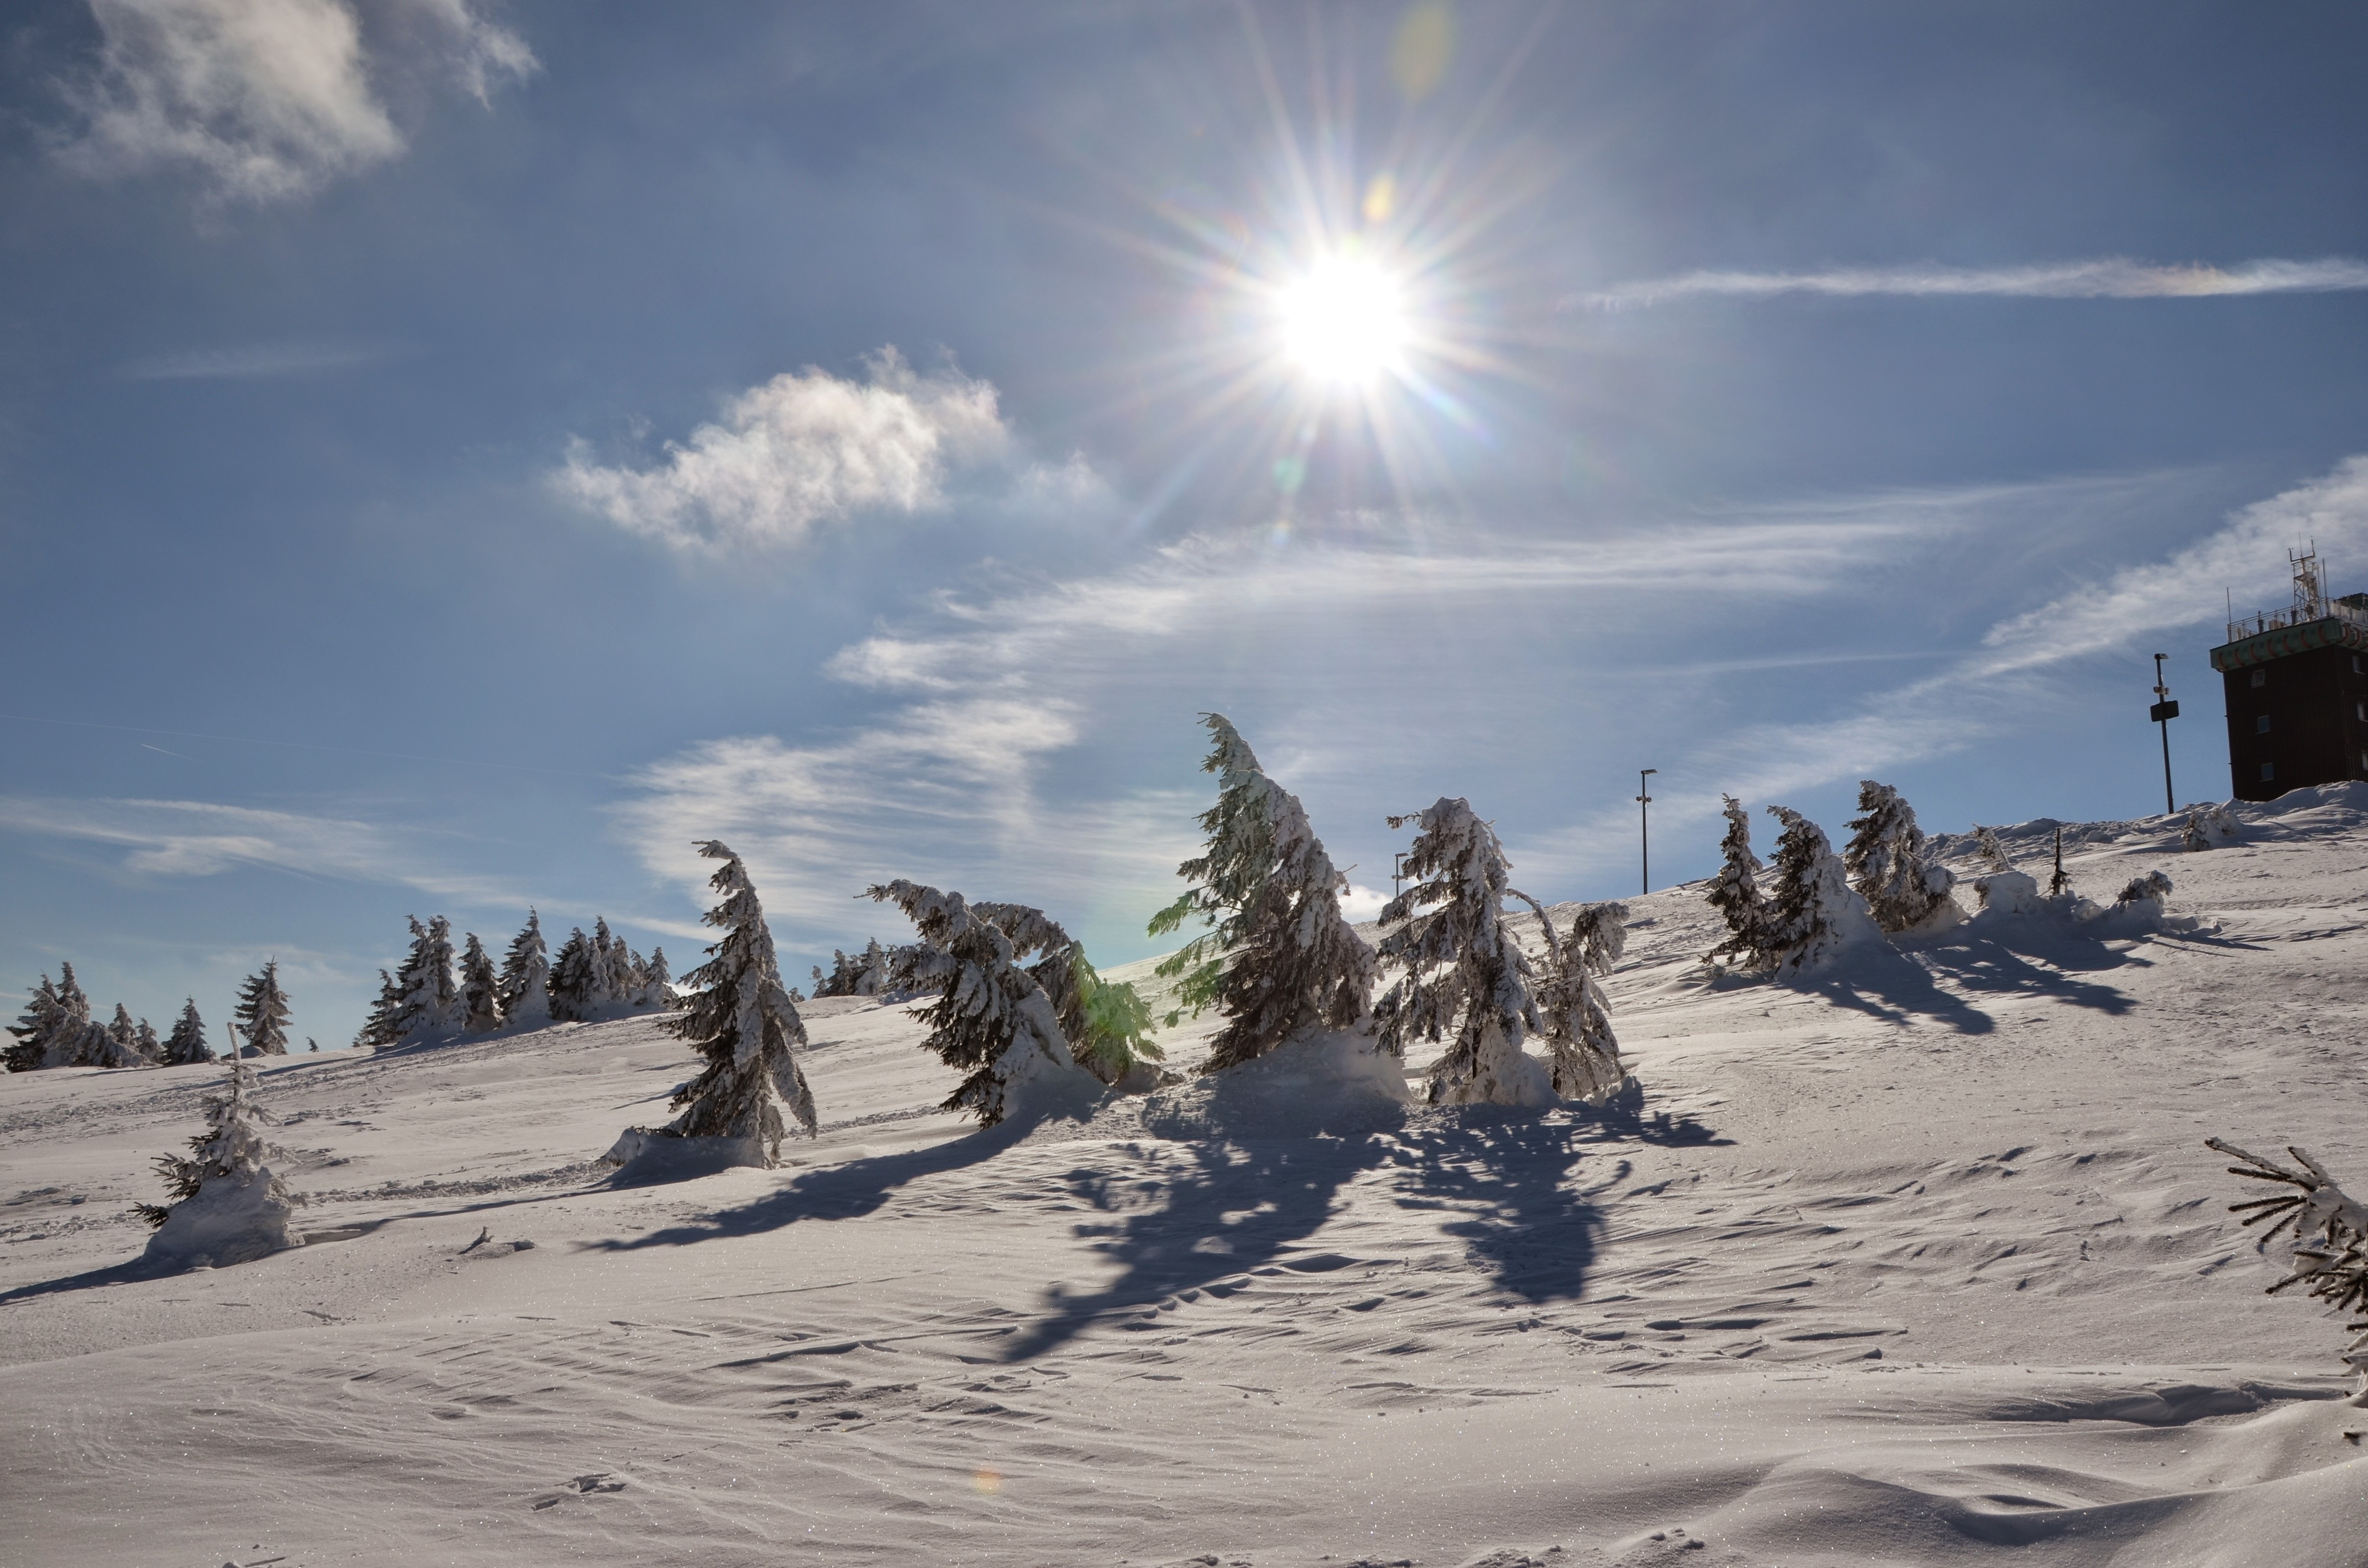
landscape, nature, sand, mountain, snow, winter, cloud, sky, sun, sunlight, frost, mountain range, travel, weather, blue, season, trees, winter sport, mountains, boulder, december, habitat, mood, piste, resin, january, back light, landform, natural environment, geographical feature, mountainous landforms